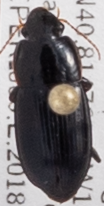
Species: Harpalus ellipsis
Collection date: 2018-06-07
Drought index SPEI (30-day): -0.288
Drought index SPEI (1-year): -0.02
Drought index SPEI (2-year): -0.372